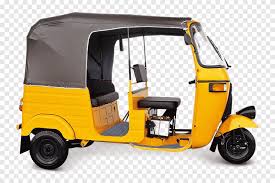
Vehicle type: Auto Rickshaws